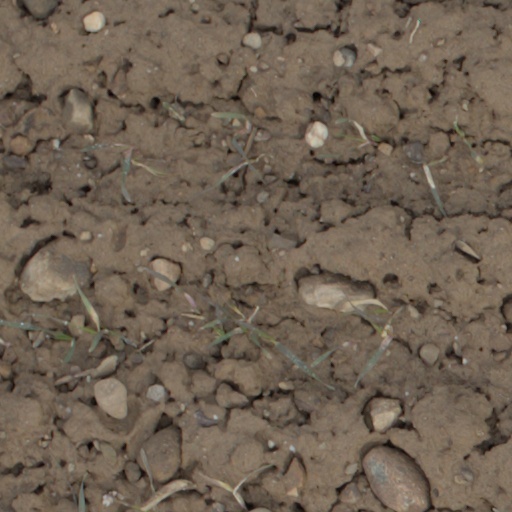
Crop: wheat